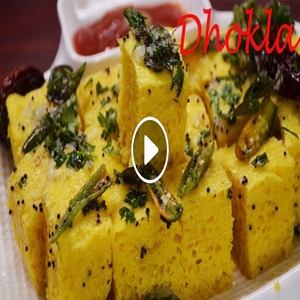
Dish: dhokla